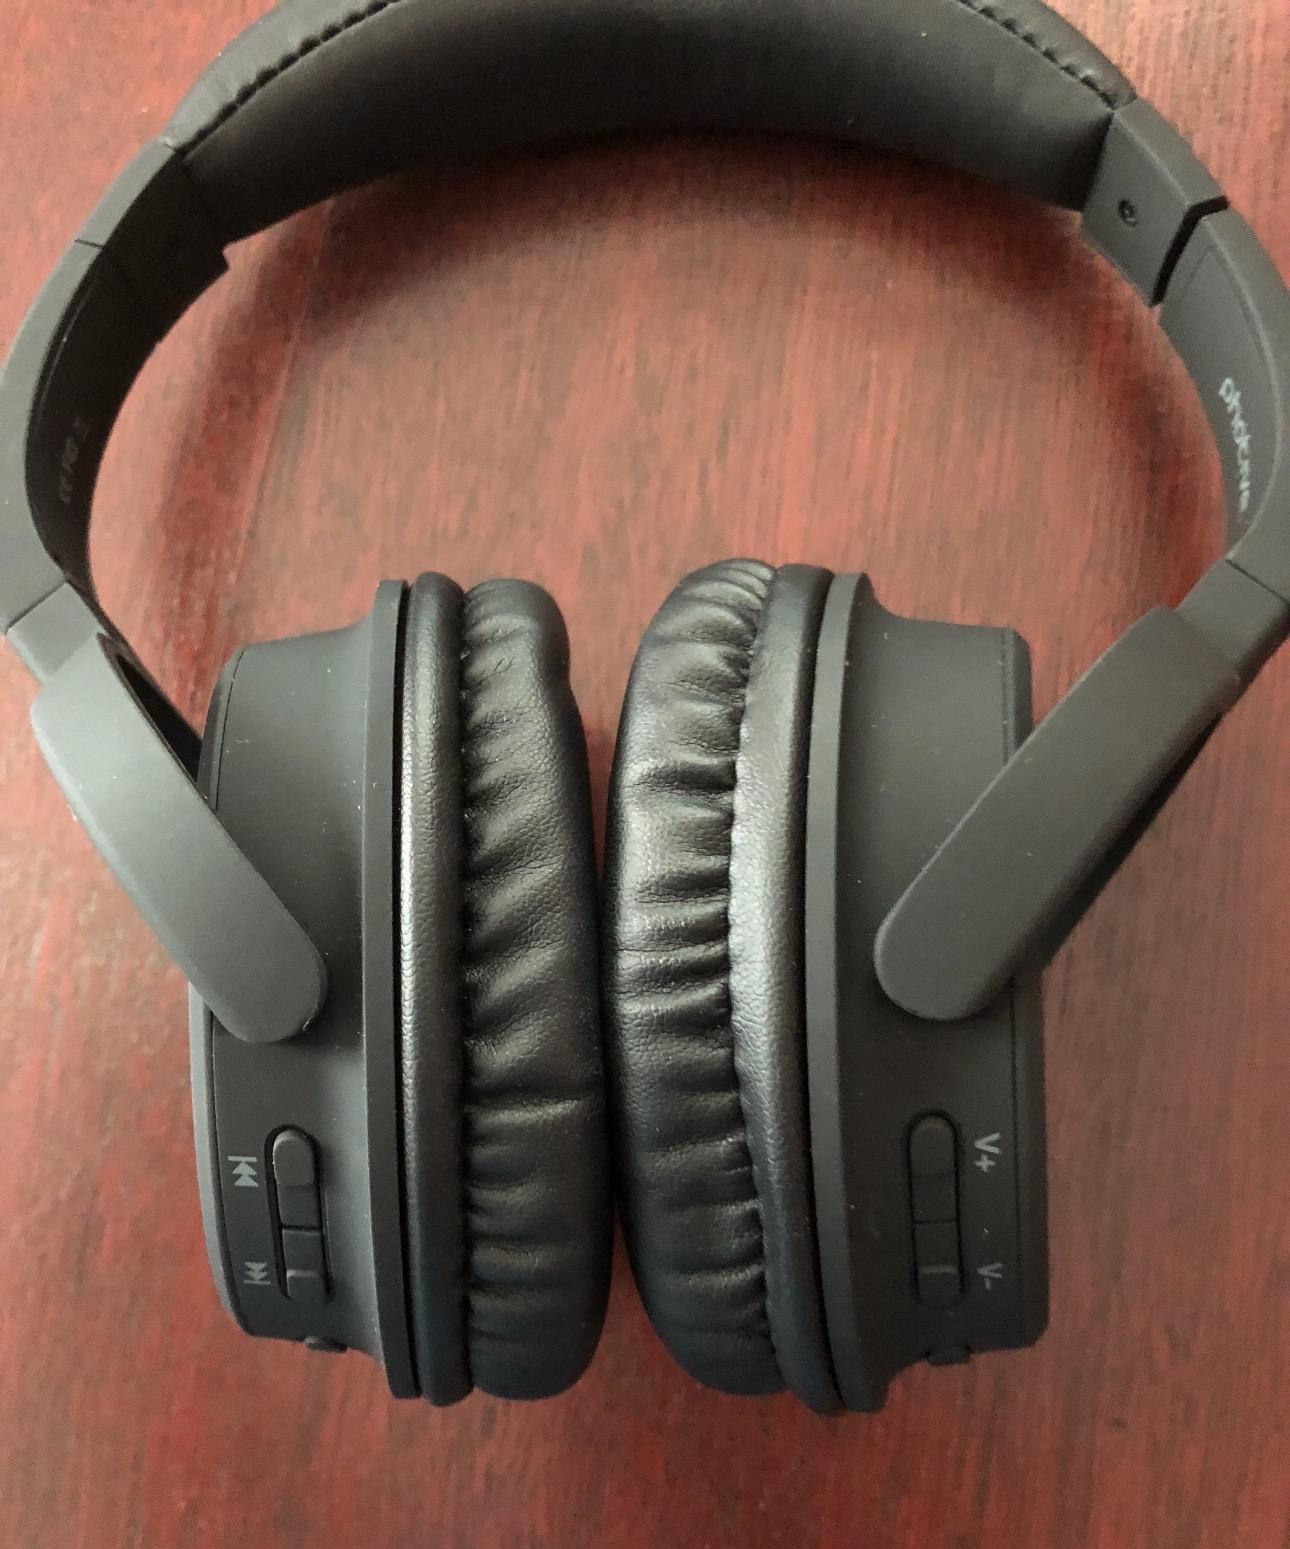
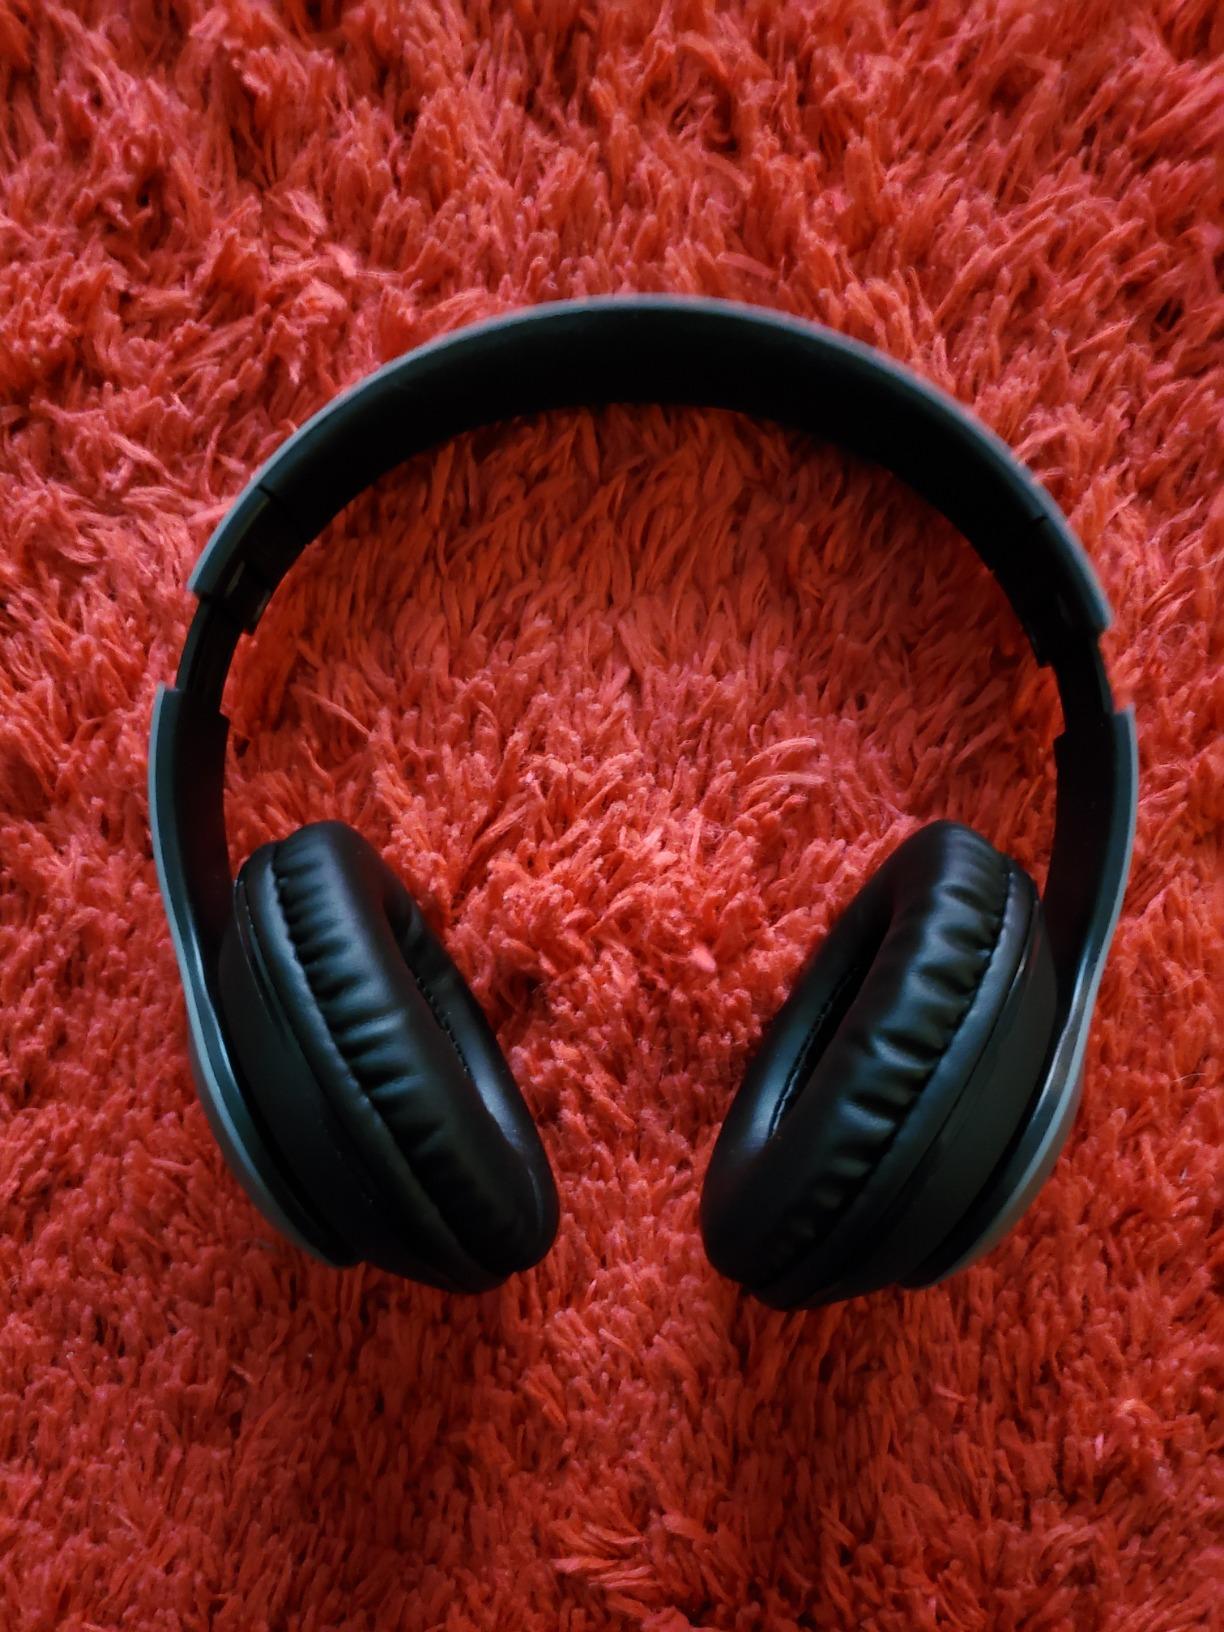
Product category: headphones
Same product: no